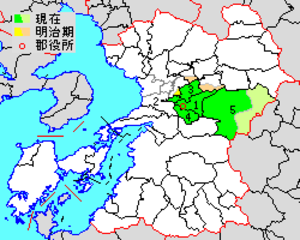
Le district de Kamimashiki est un district de la préfecture de Kumamoto au Japon, étendu sur une superficie de 784,03 km².